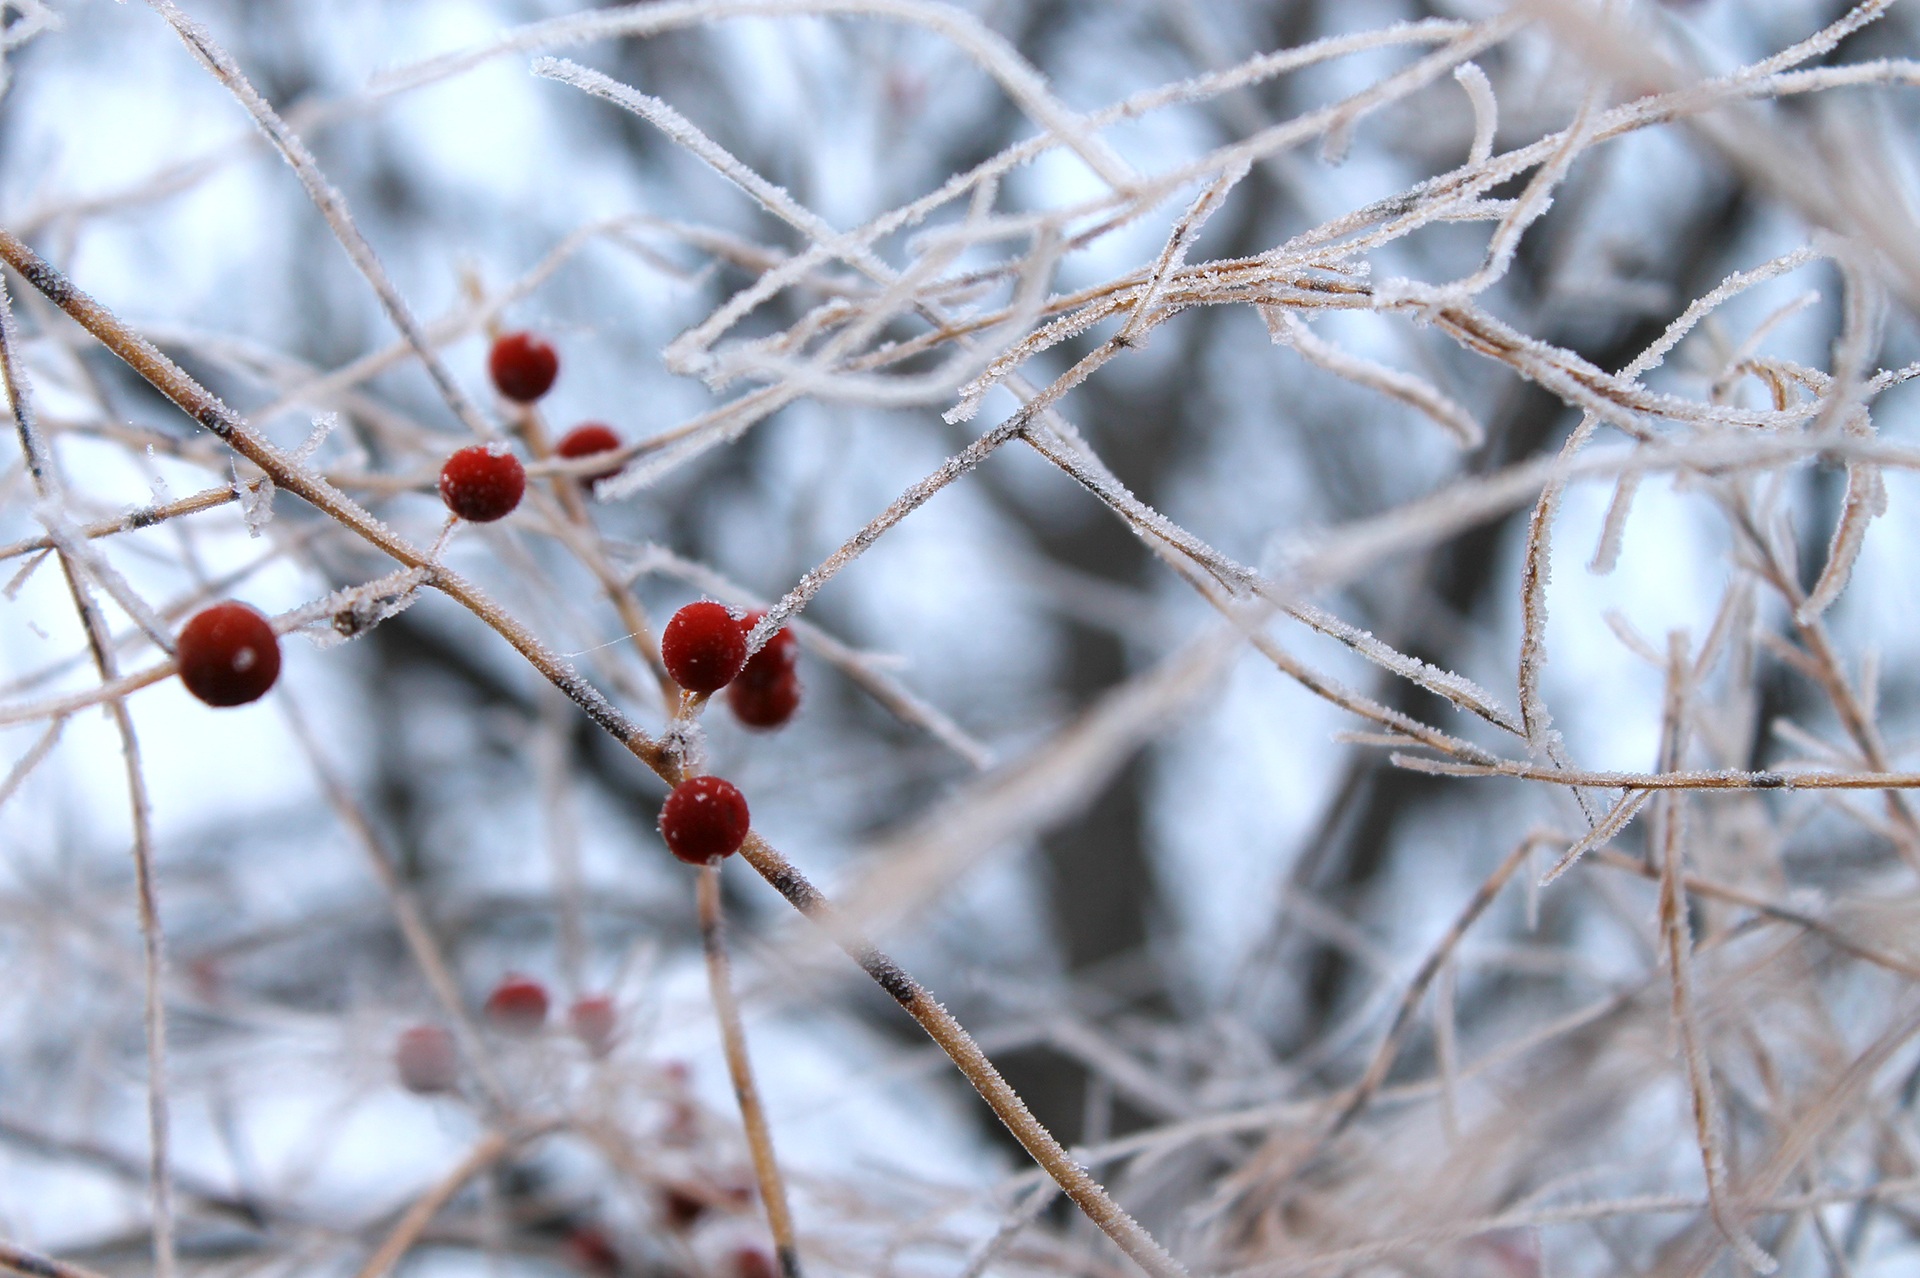
tree, nature, branch, blossom, snow, cold, winter, plant, berry, leaf, flower, frost, wild, food, spring, red, produce, autumn, freeze, frozen, flora, season, twig, close up, twigs, berries, december, hoarfrost, freezing, macro photography, accent, crystal background, thorns spines and prickles